The Official History of Australia's Involvement in Southeast Asian Conflicts 1948–1975

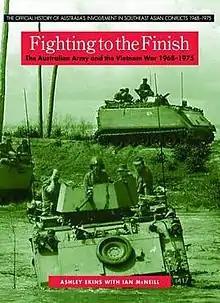
Cover of Volume 9, "Fighting to the Finish: The Australian Army and the Vietnam War 1968–1975"

The Official History of Australia's Involvement in Southeast Asian Conflicts 1948–1975 covers Australia's involvement in the Malayan Emergency, Indonesia–Malaysia confrontation and Vietnam War. The series is an official history and was funded by the Australian Government and published by Allen & Unwin in association with the Australian War Memorial. Peter Edwards was appointed the official historian for the series in 1982. The series comprises nine volumes, which were published between 1992 and 2012. A single-volume summary of the series, "Australia and the Vietnam War", was published in 2014.